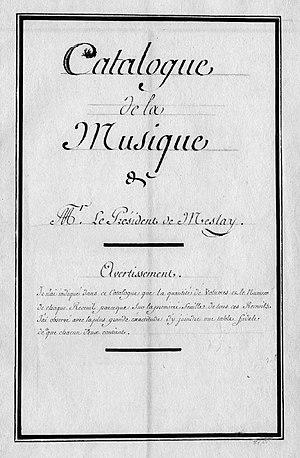
Page de titre du catalogue de la musique de J. P. Masson de Meslay (c) BM Chartres.
Jérôme-Pélagie Masson de Meslay, né en 1742 et mort en 1798, est un magistrat, président en la Chambre des comptes de Paris, musicien amateur et franc-maçon. Il a été exercé dans deux concerts d’amateurs parisiens et possédé une riche bibliothèque de musique.